New Brighton, Merseyside

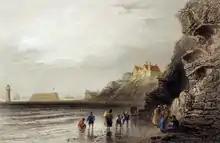
New Brighton sea front, with lighthouse and Fort Perch Rock, c. 1840

Up to the nineteenth century, the area had a reputation for smuggling and wrecking, and secret underground cellars and tunnels are still rumoured to exist. It also had a strategic position at the entrance to the Mersey Estuary.